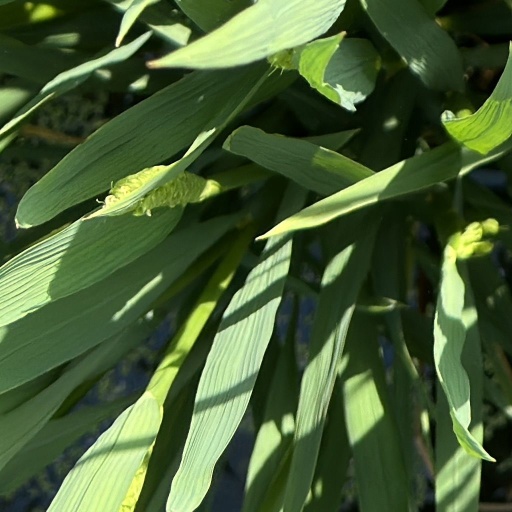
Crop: rice